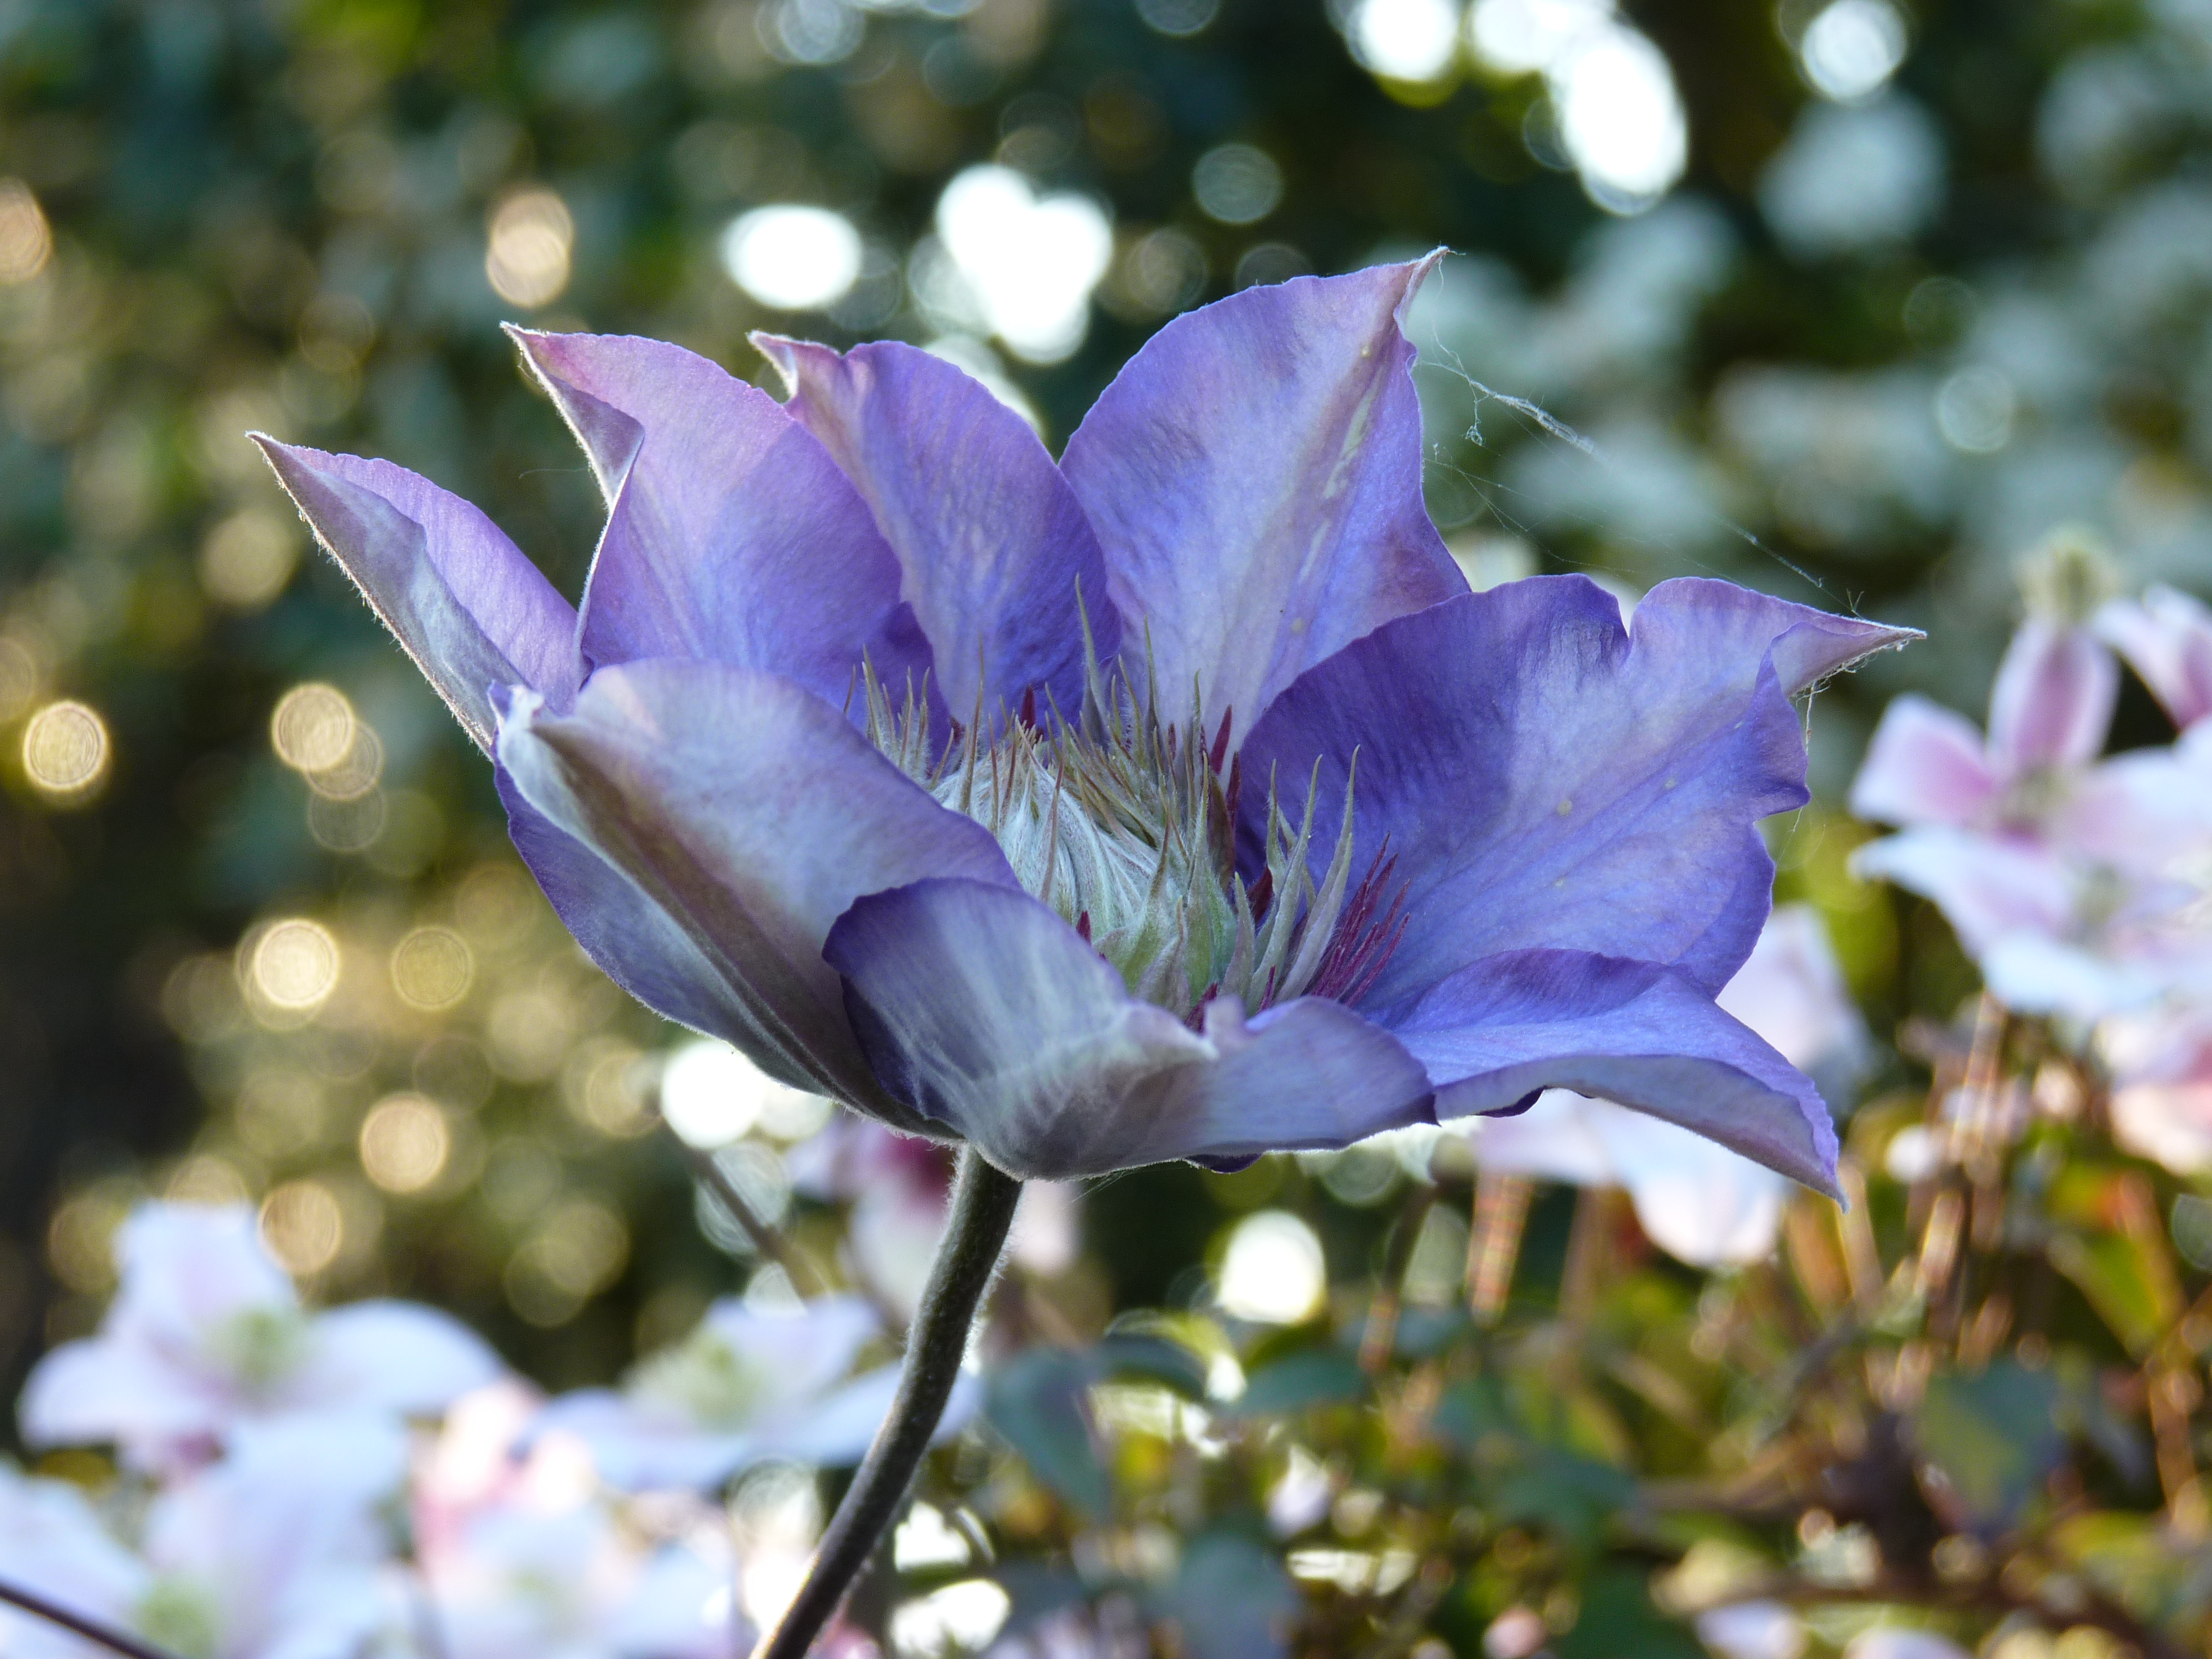
nature, blossom, plant, flower, petal, botany, garden, flora, wildflower, flowers, fz38, macro photography, flowering plant, land plant